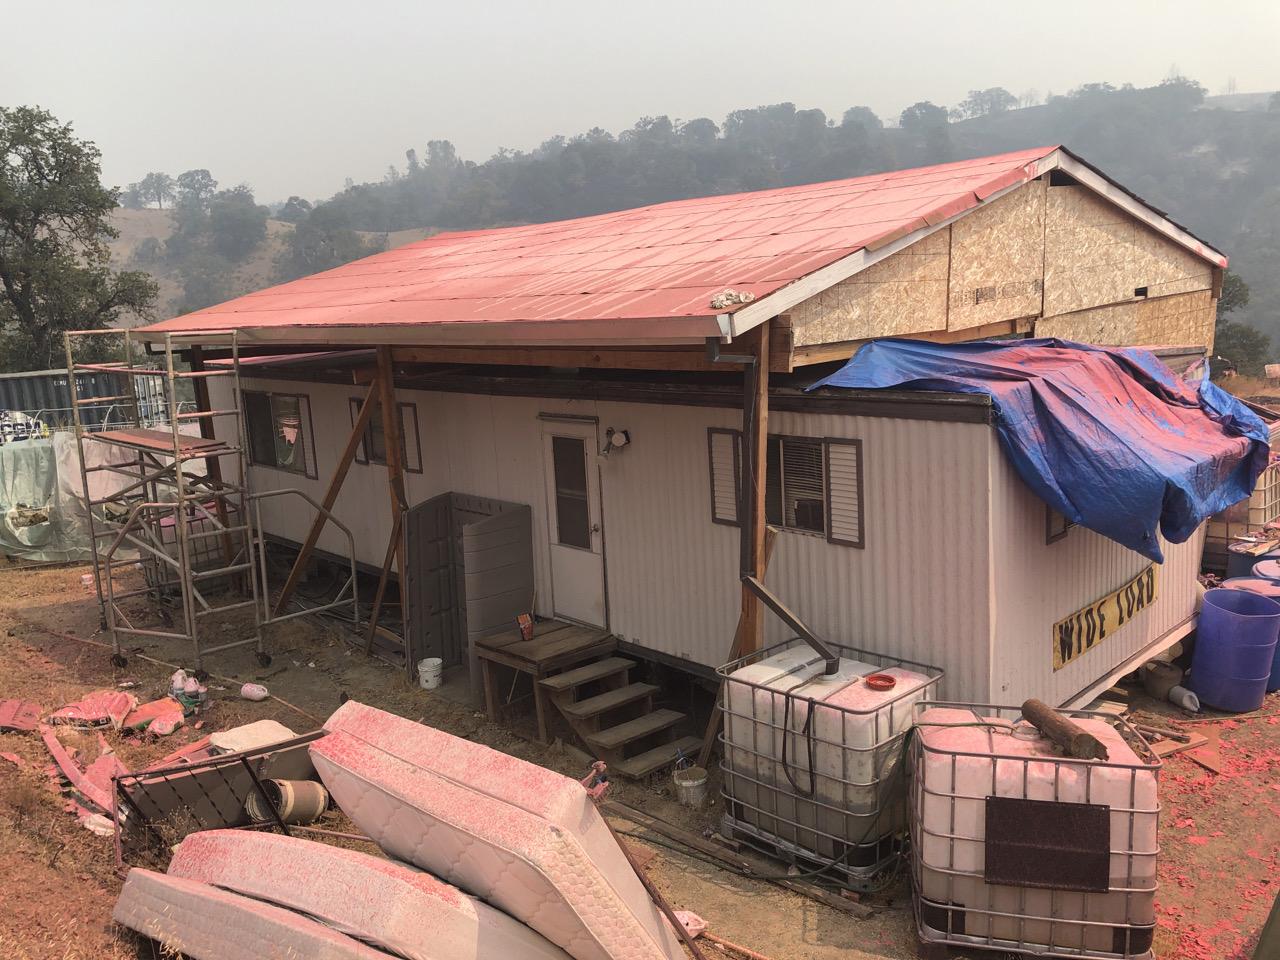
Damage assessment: no_damage